Peterborough Lakers (MSL)

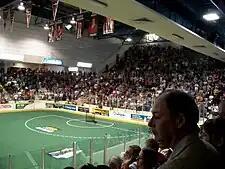
Lakers fans fill the Memorial Centre during game 7 of the 2011 MSL semi-finals against the Six Nations Chiefs.

After going through a period of low attendance during the 90's, the Lakers have enjoyed a renewed level of support from fans and the community at large. In recent years, the Lakers have become affectionately known as ""The Lake Show"'". Throughout the playoffs, local businesses and city busses display signs supporting the Peterborough Lakers.